Faqir Nabi

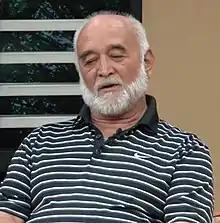

Faqir Nabi, also credited as Faqeer Nabi (Afghanistan, – 26 June 2020), was an Afghan film actor whose professional career in Afghan cinema and Bollywood spanned more than 22 years. Nabi appeared in more than 40 Afghan films, including a starring role in "Akhtar-e-Maskhara".